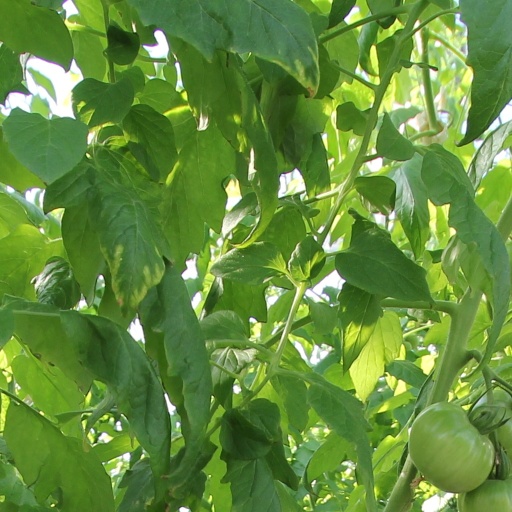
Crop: tomato